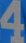
Number: 4